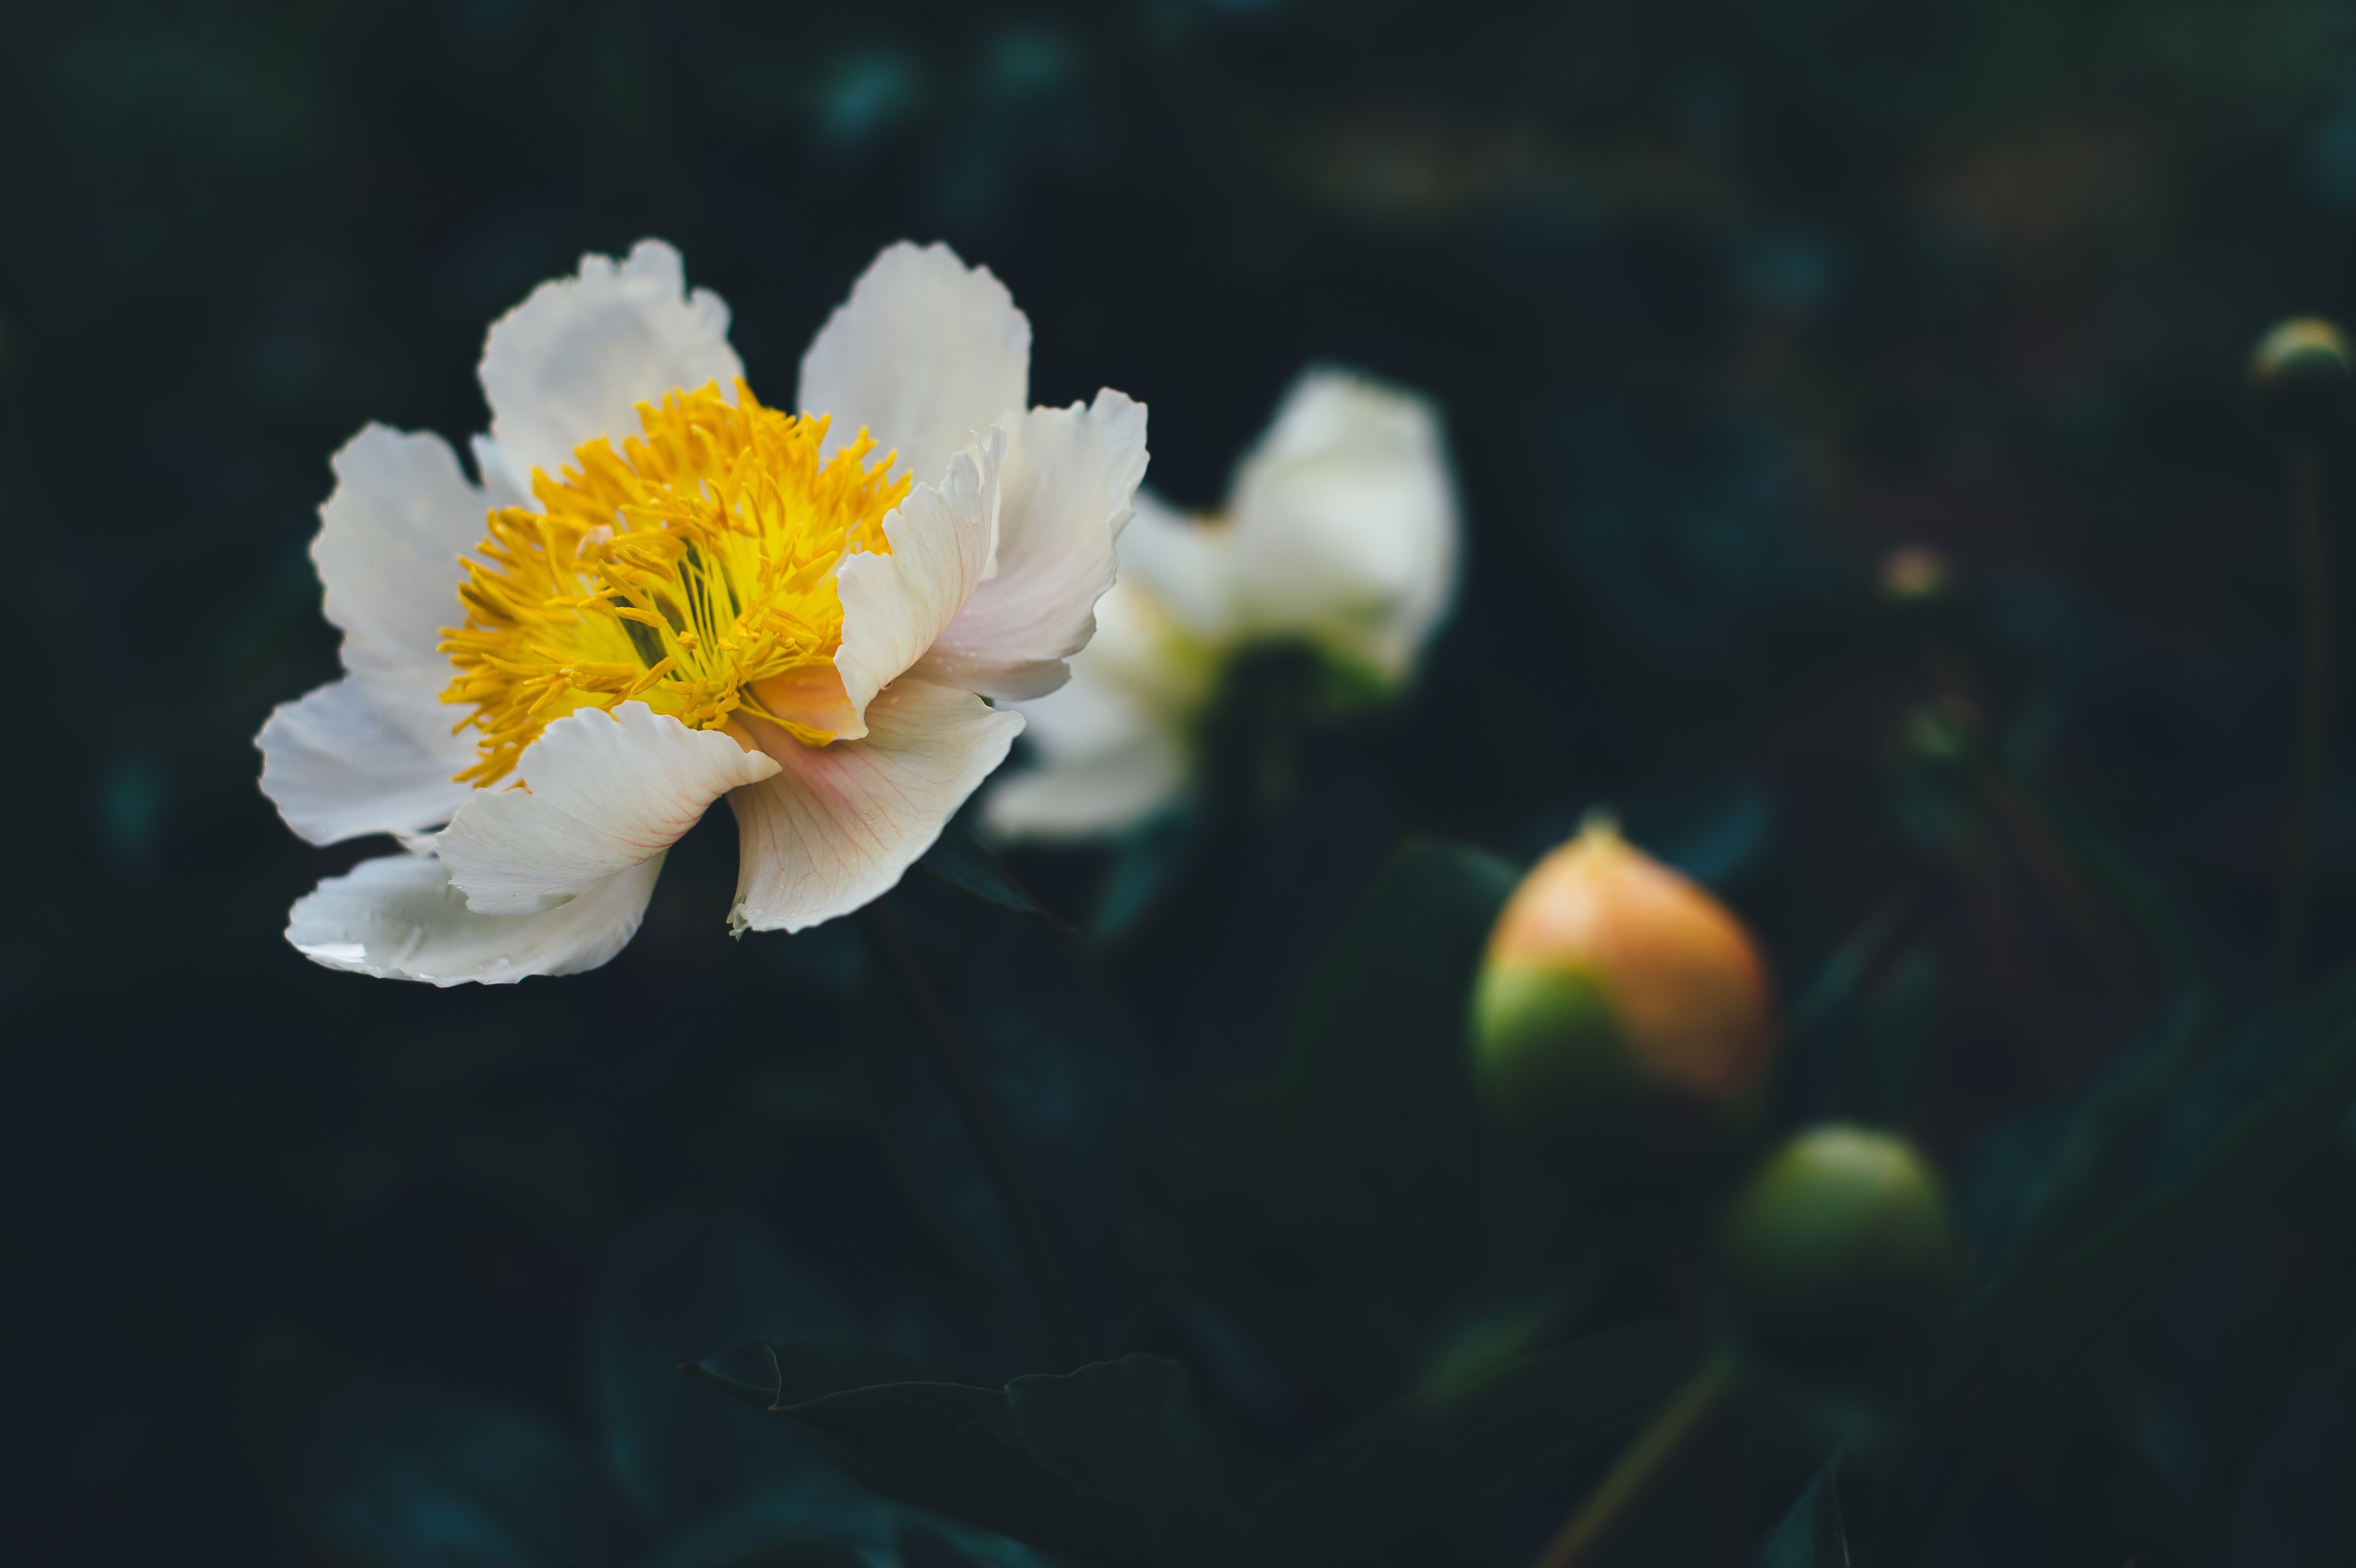
nature, blossom, plant, photography, sunlight, flower, petal, bloom, macro, yellow, flora, close up, petals, macro photography, flowering plant, land plant